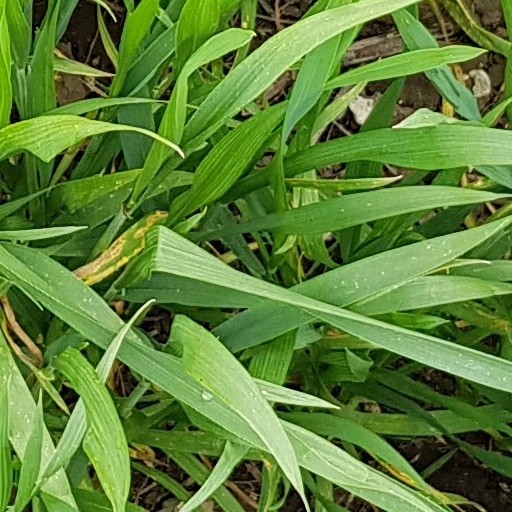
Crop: wheat